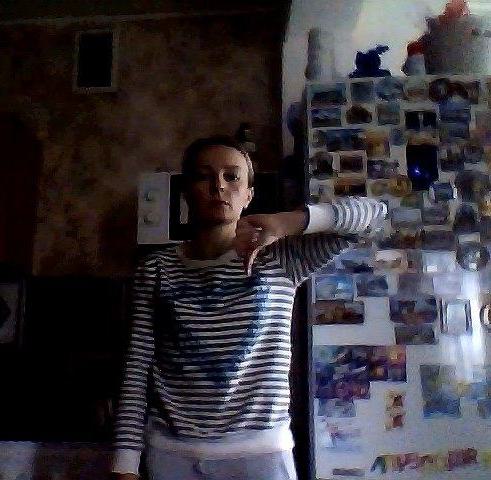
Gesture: dislike